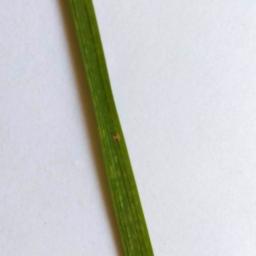
Label: Rice___Leaf_Blast